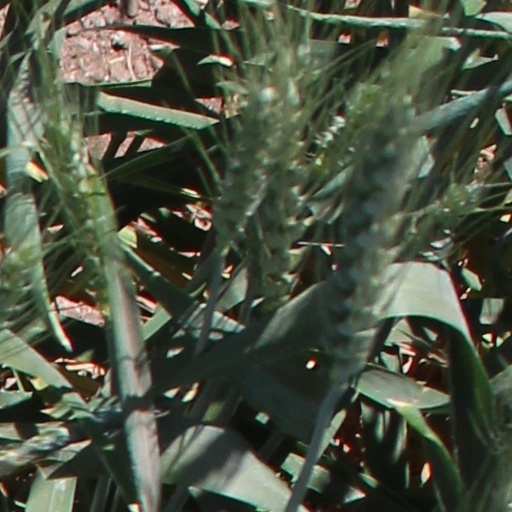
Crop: wheat